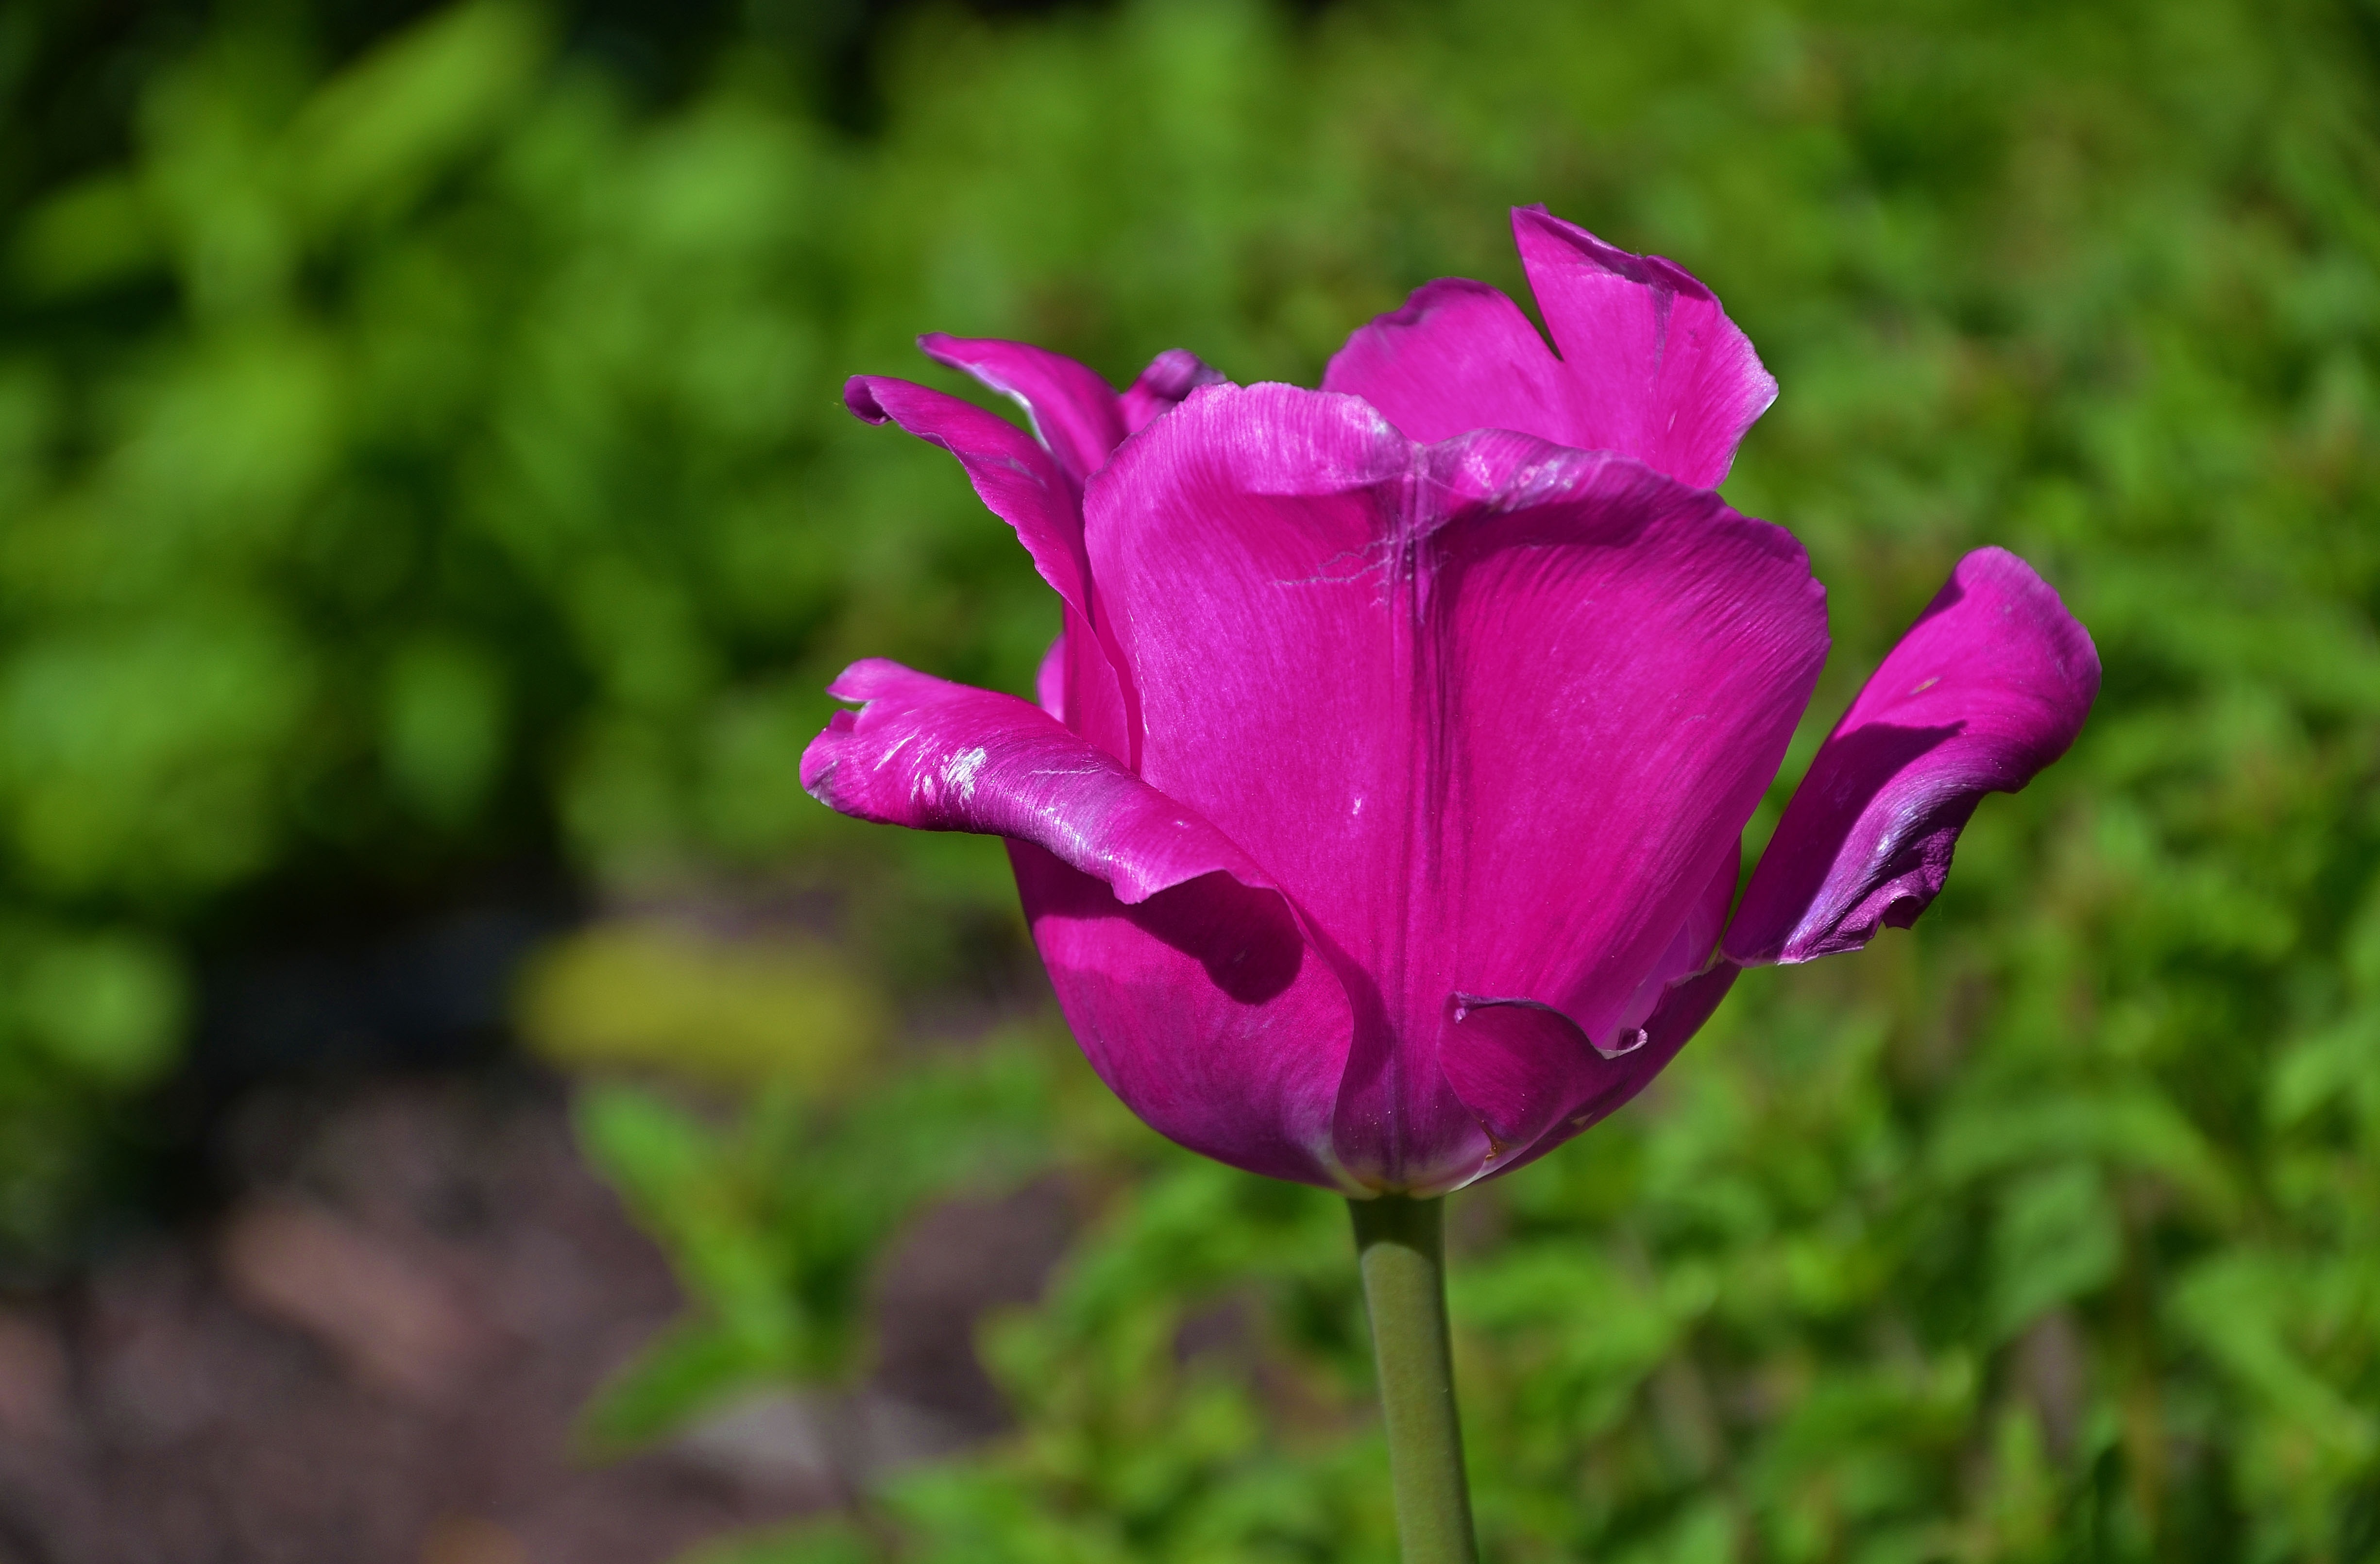
nature, blossom, plant, flower, petal, bloom, summer, floral, tulip, rose, spring, green, natural, park, botany, blooming, garden, pink, flora, wildflower, gardening, macro photography, flowering plant, rose family, plant stem, land plant